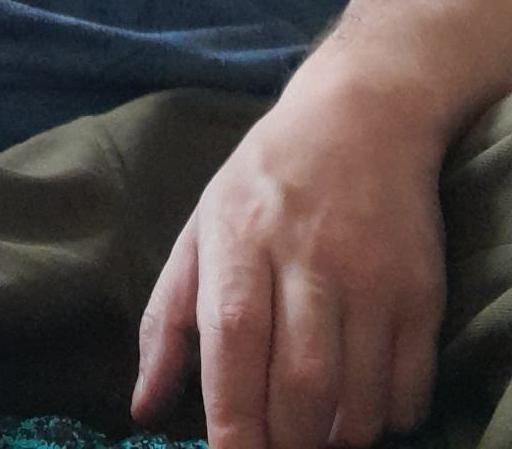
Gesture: no_gesture